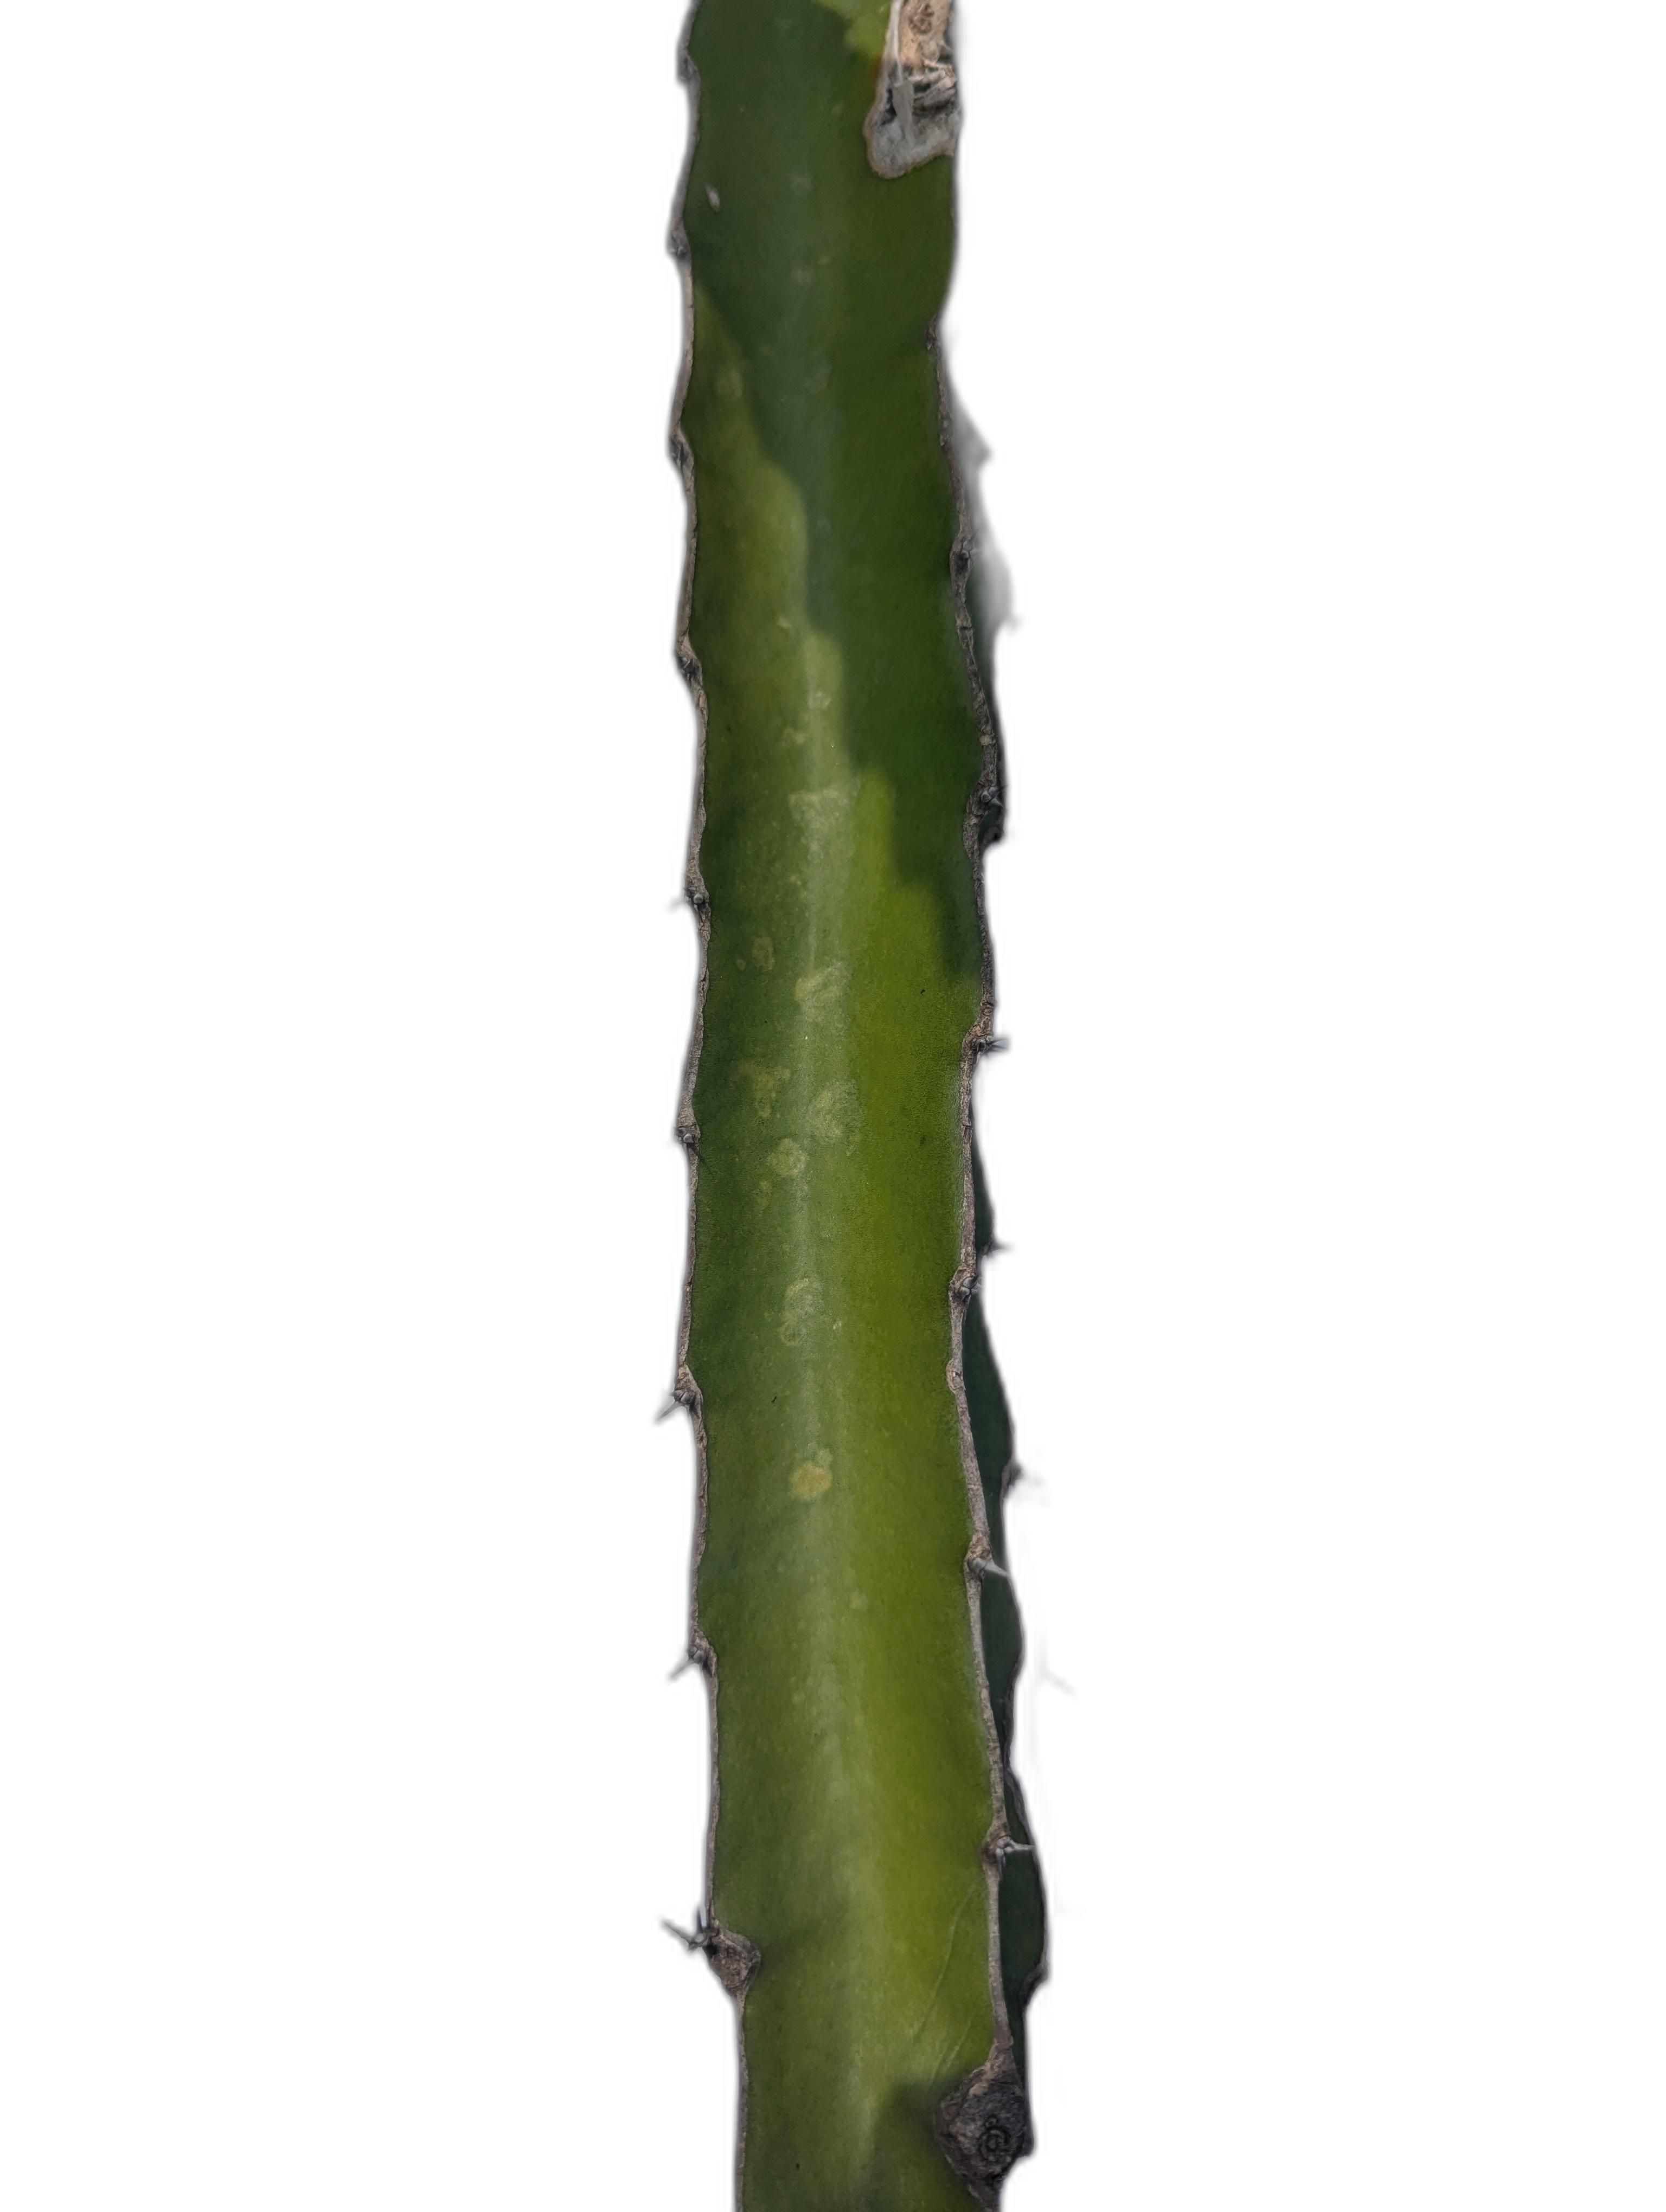
Label: Good leaf